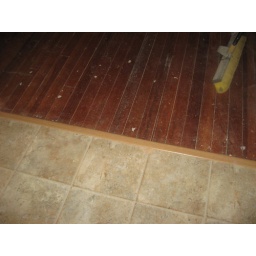
The tile in the kitchen (it's the same in the bathroom) and the wood laminate floor in the dining area.